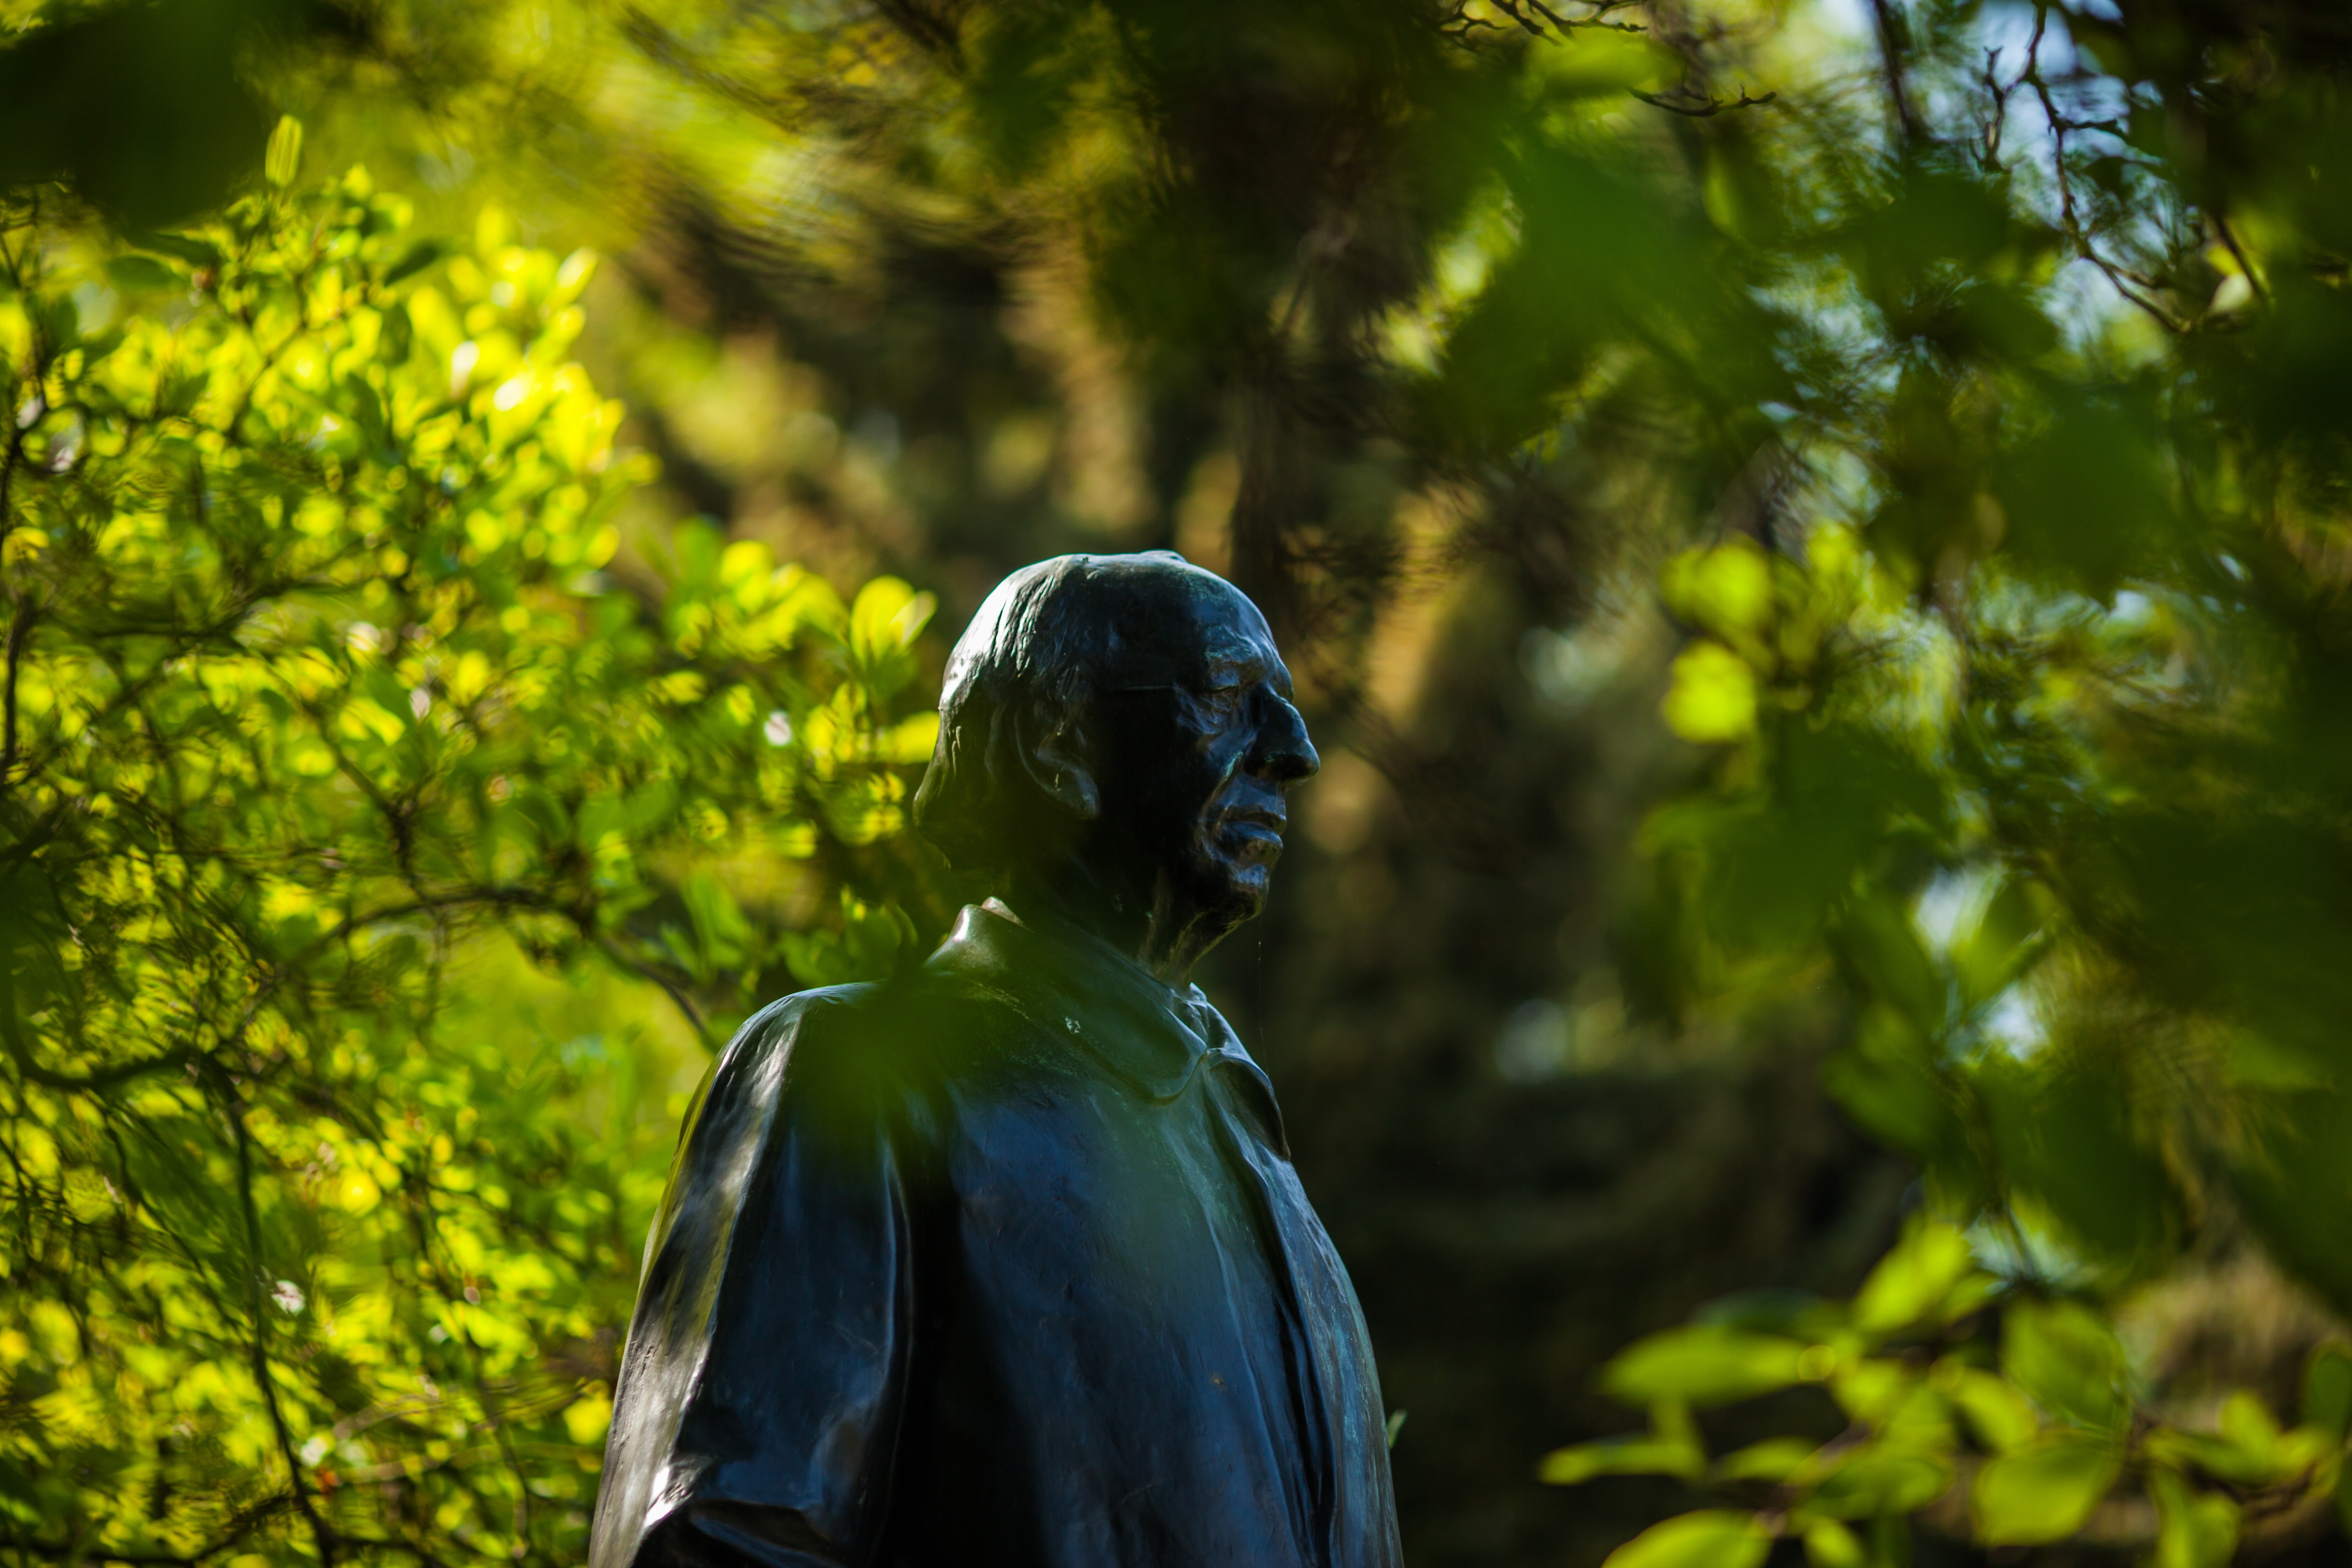
tree, nature, forest, grass, branch, light, plant, sunlight, leaf, flower, green, jungle, autumn, botany, season, rainforest, woodland, habitat, natural environment, woody plant